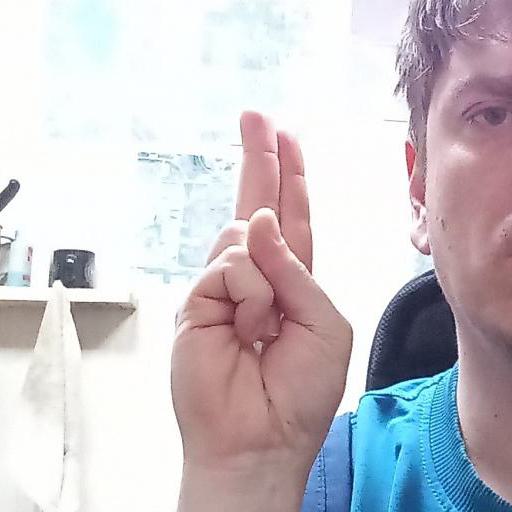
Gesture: two_up